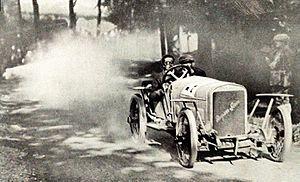
Bara sur Hispano-Suiza en 1914 (La Vie au Grand Air, 1er août 1914, p.694). Il remporte du 20 au 22 juillet cette année-là à Boulogne-sur-Mer la Coupe Franchomme, le Prix de l'Automobile-Club du Nord, et la Coupe de Caraman-Chimay (en épreuves de tourisme).
Hispano-Suiza était une marque espagnole d'automobiles et d'équipement aéronautique fondée à Barcelone en 1904 par l'ingénieur suisse Marc Birkigt et les entrepreneurs espagnols Damià Mateu i Bisa et Francisco Seix Zaya. Elle est réputée pour avoir produit des voitures de luxe pendant la guerre civile espagnole, pour ses moteurs d'avion qui ont équipé notamment les SPAD durant la Première Guerre mondiale, ainsi que la plupart des avions de chasse jusqu'à la Seconde Guerre mondiale, et pour ses canons équipant la majorité des avions britanniques.